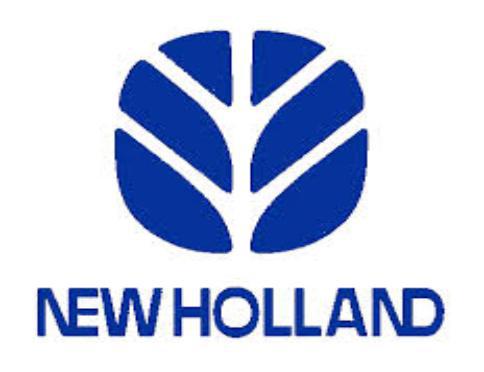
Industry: Others